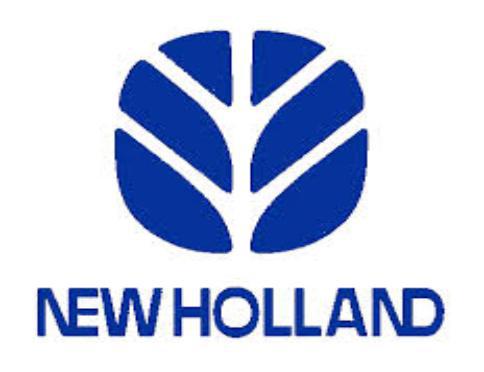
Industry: Others